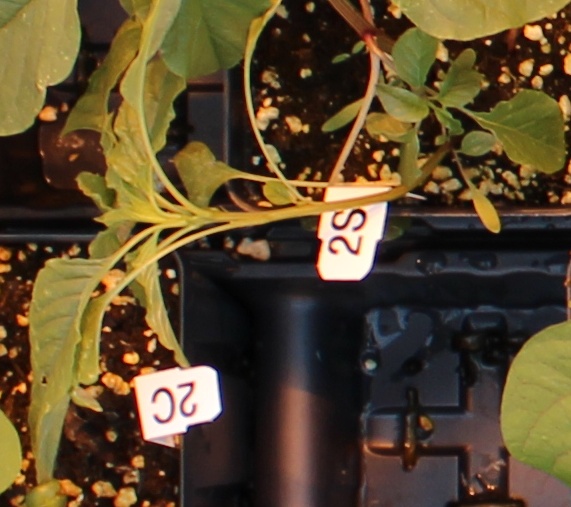
Label: Palmer Amaranth